UltraViolet (organization)

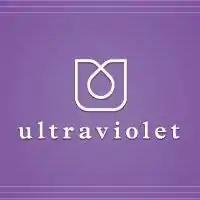

UltraViolet is a women's advocacy group based in the United States. The group conducts online campaigns using social media to highlight women's issues such as violence against women, maternity leave, equal pay, and reproductive rights. Their mission statement is to "fight sexism and create a more inclusive world that accurately represents all women".